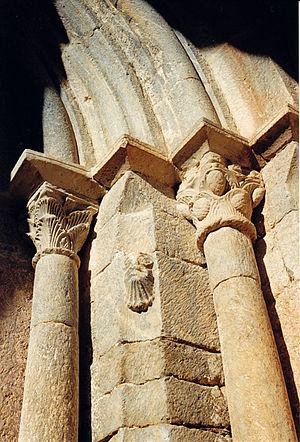
Espagne - Catalogne - Basse-Cerdagne - Isòvol - Église Saint-Pierre d'Olopte This is a photo of a building indexed in the Catalan heritage register as Bé Cultural d'Interès Local (BCIL) under the reference IPA-7742.
L'église Saint-Pierre d'Olopte est une église romane située à Olopte, village dépendant de la commune espagnole d'Isòvol dans la comarque de Basse-Cerdagne en Catalogne.